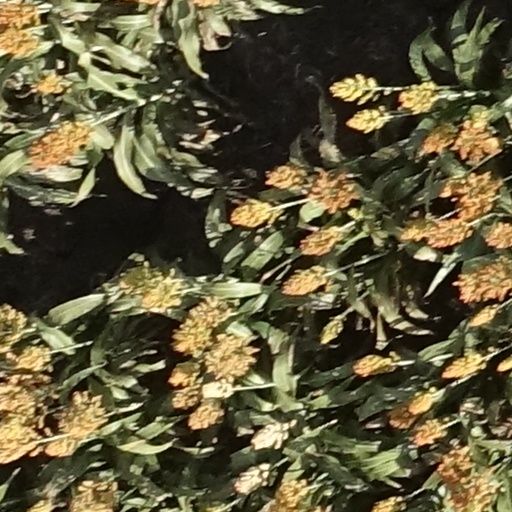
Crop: sorghum